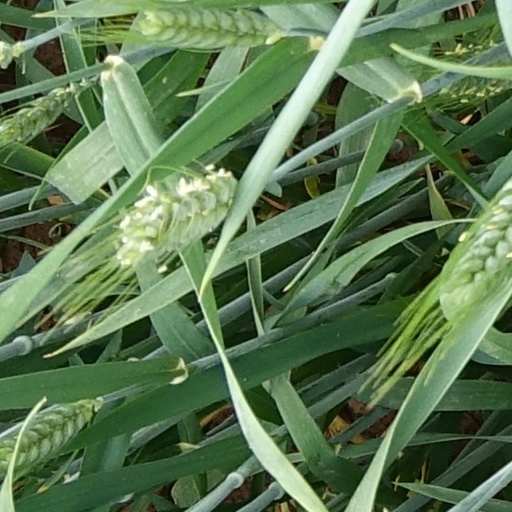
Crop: wheat